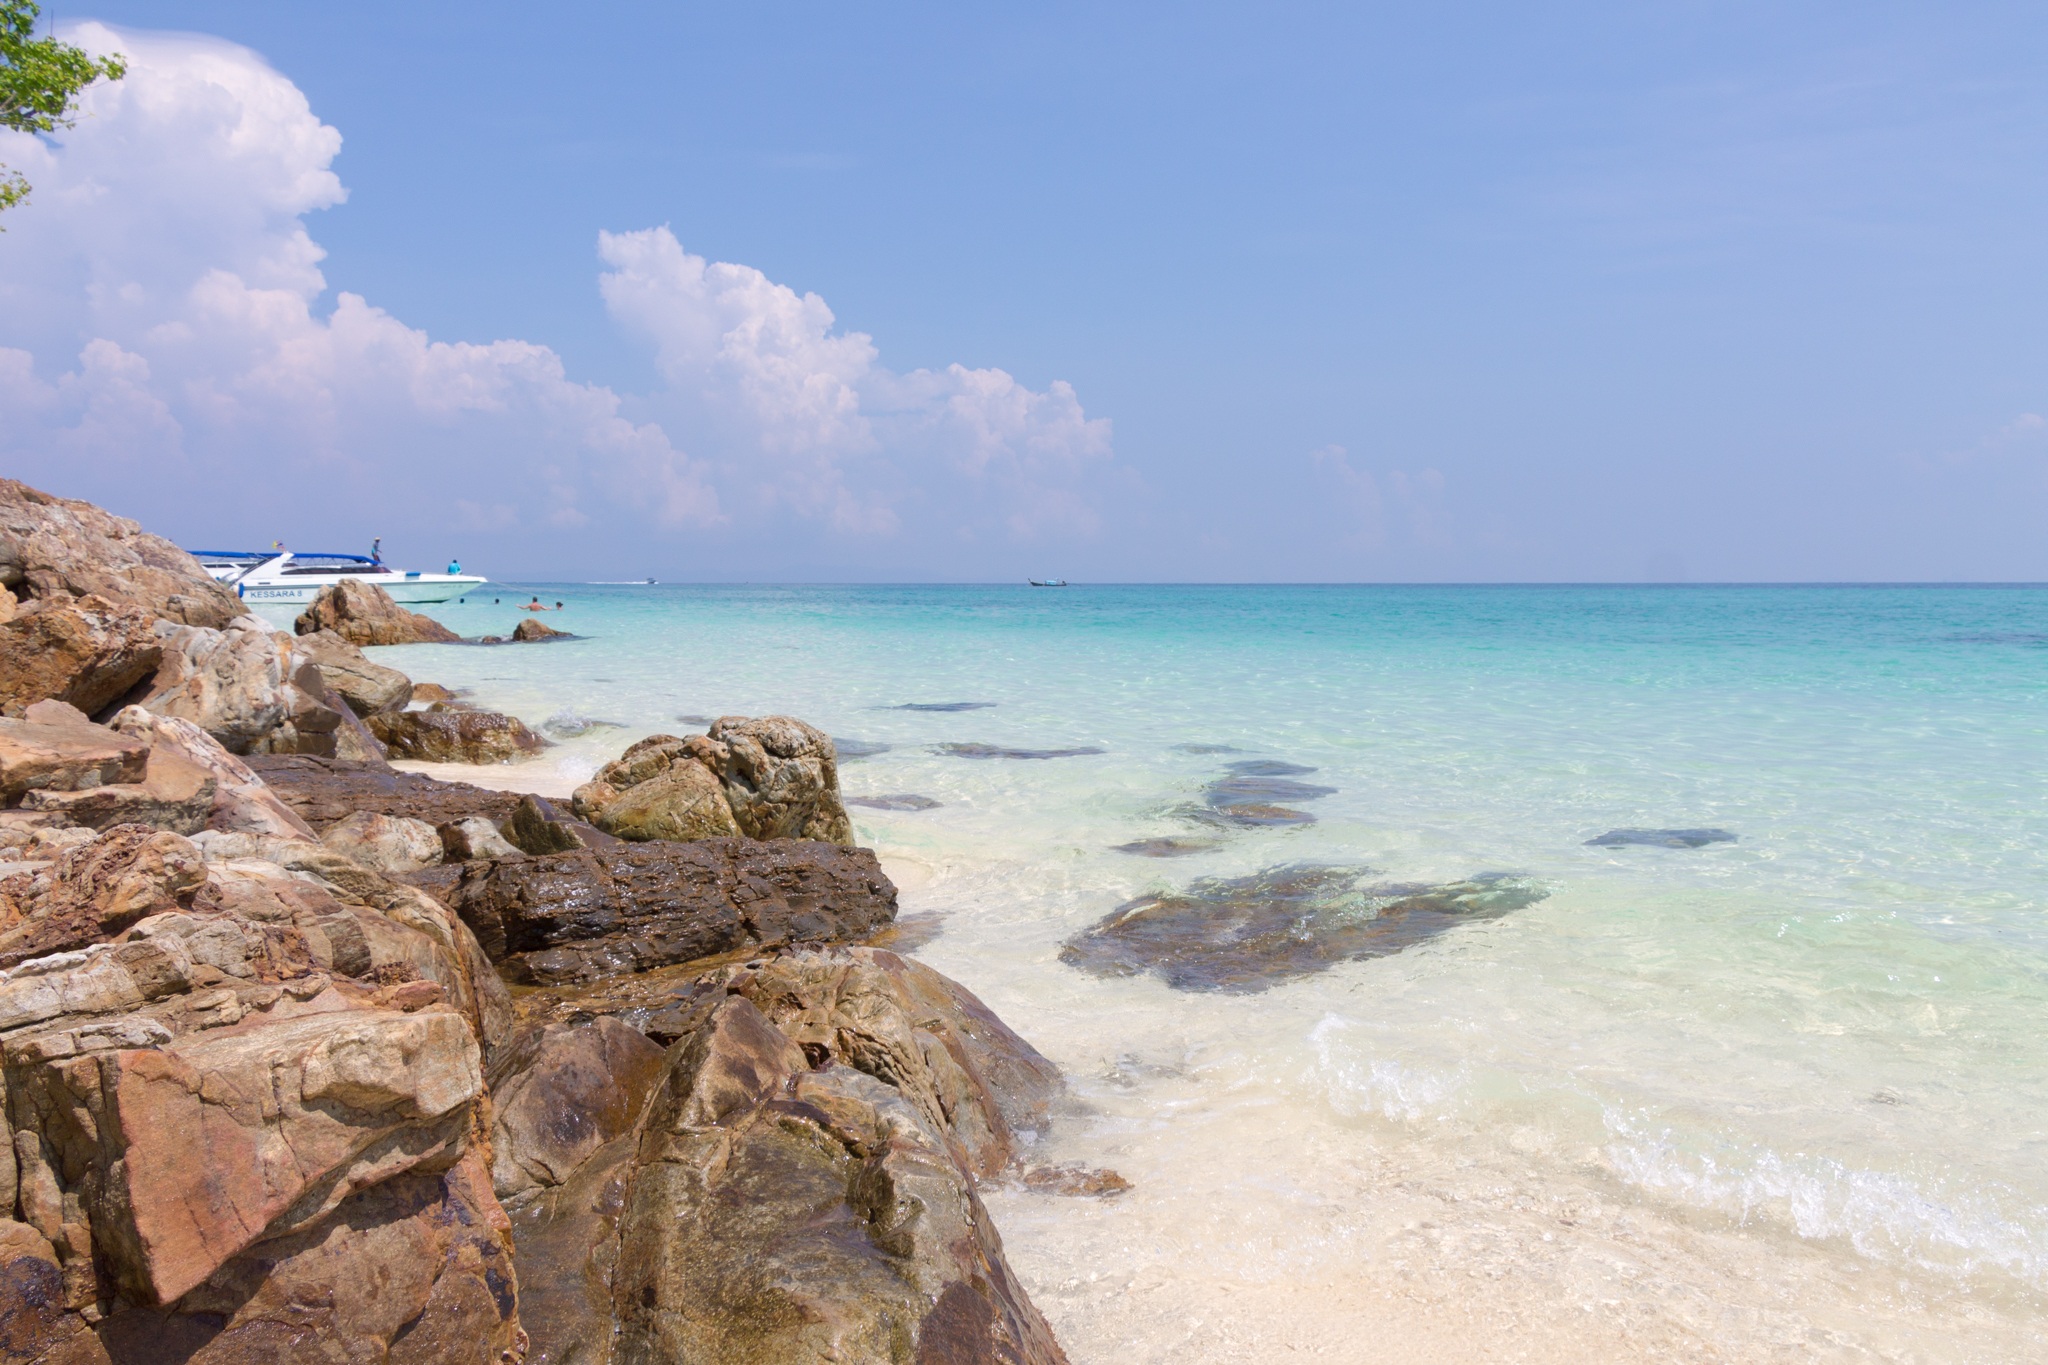
beach, landscape, sea, coast, water, nature, sand, rock, ocean, sky, sun, white, shore, wave, summer, vacation, cliff, cove, paradise, tropical, seascape, holiday, bay, island, terrain, body of water, sunny, caribbean, cape, islet, wind wave